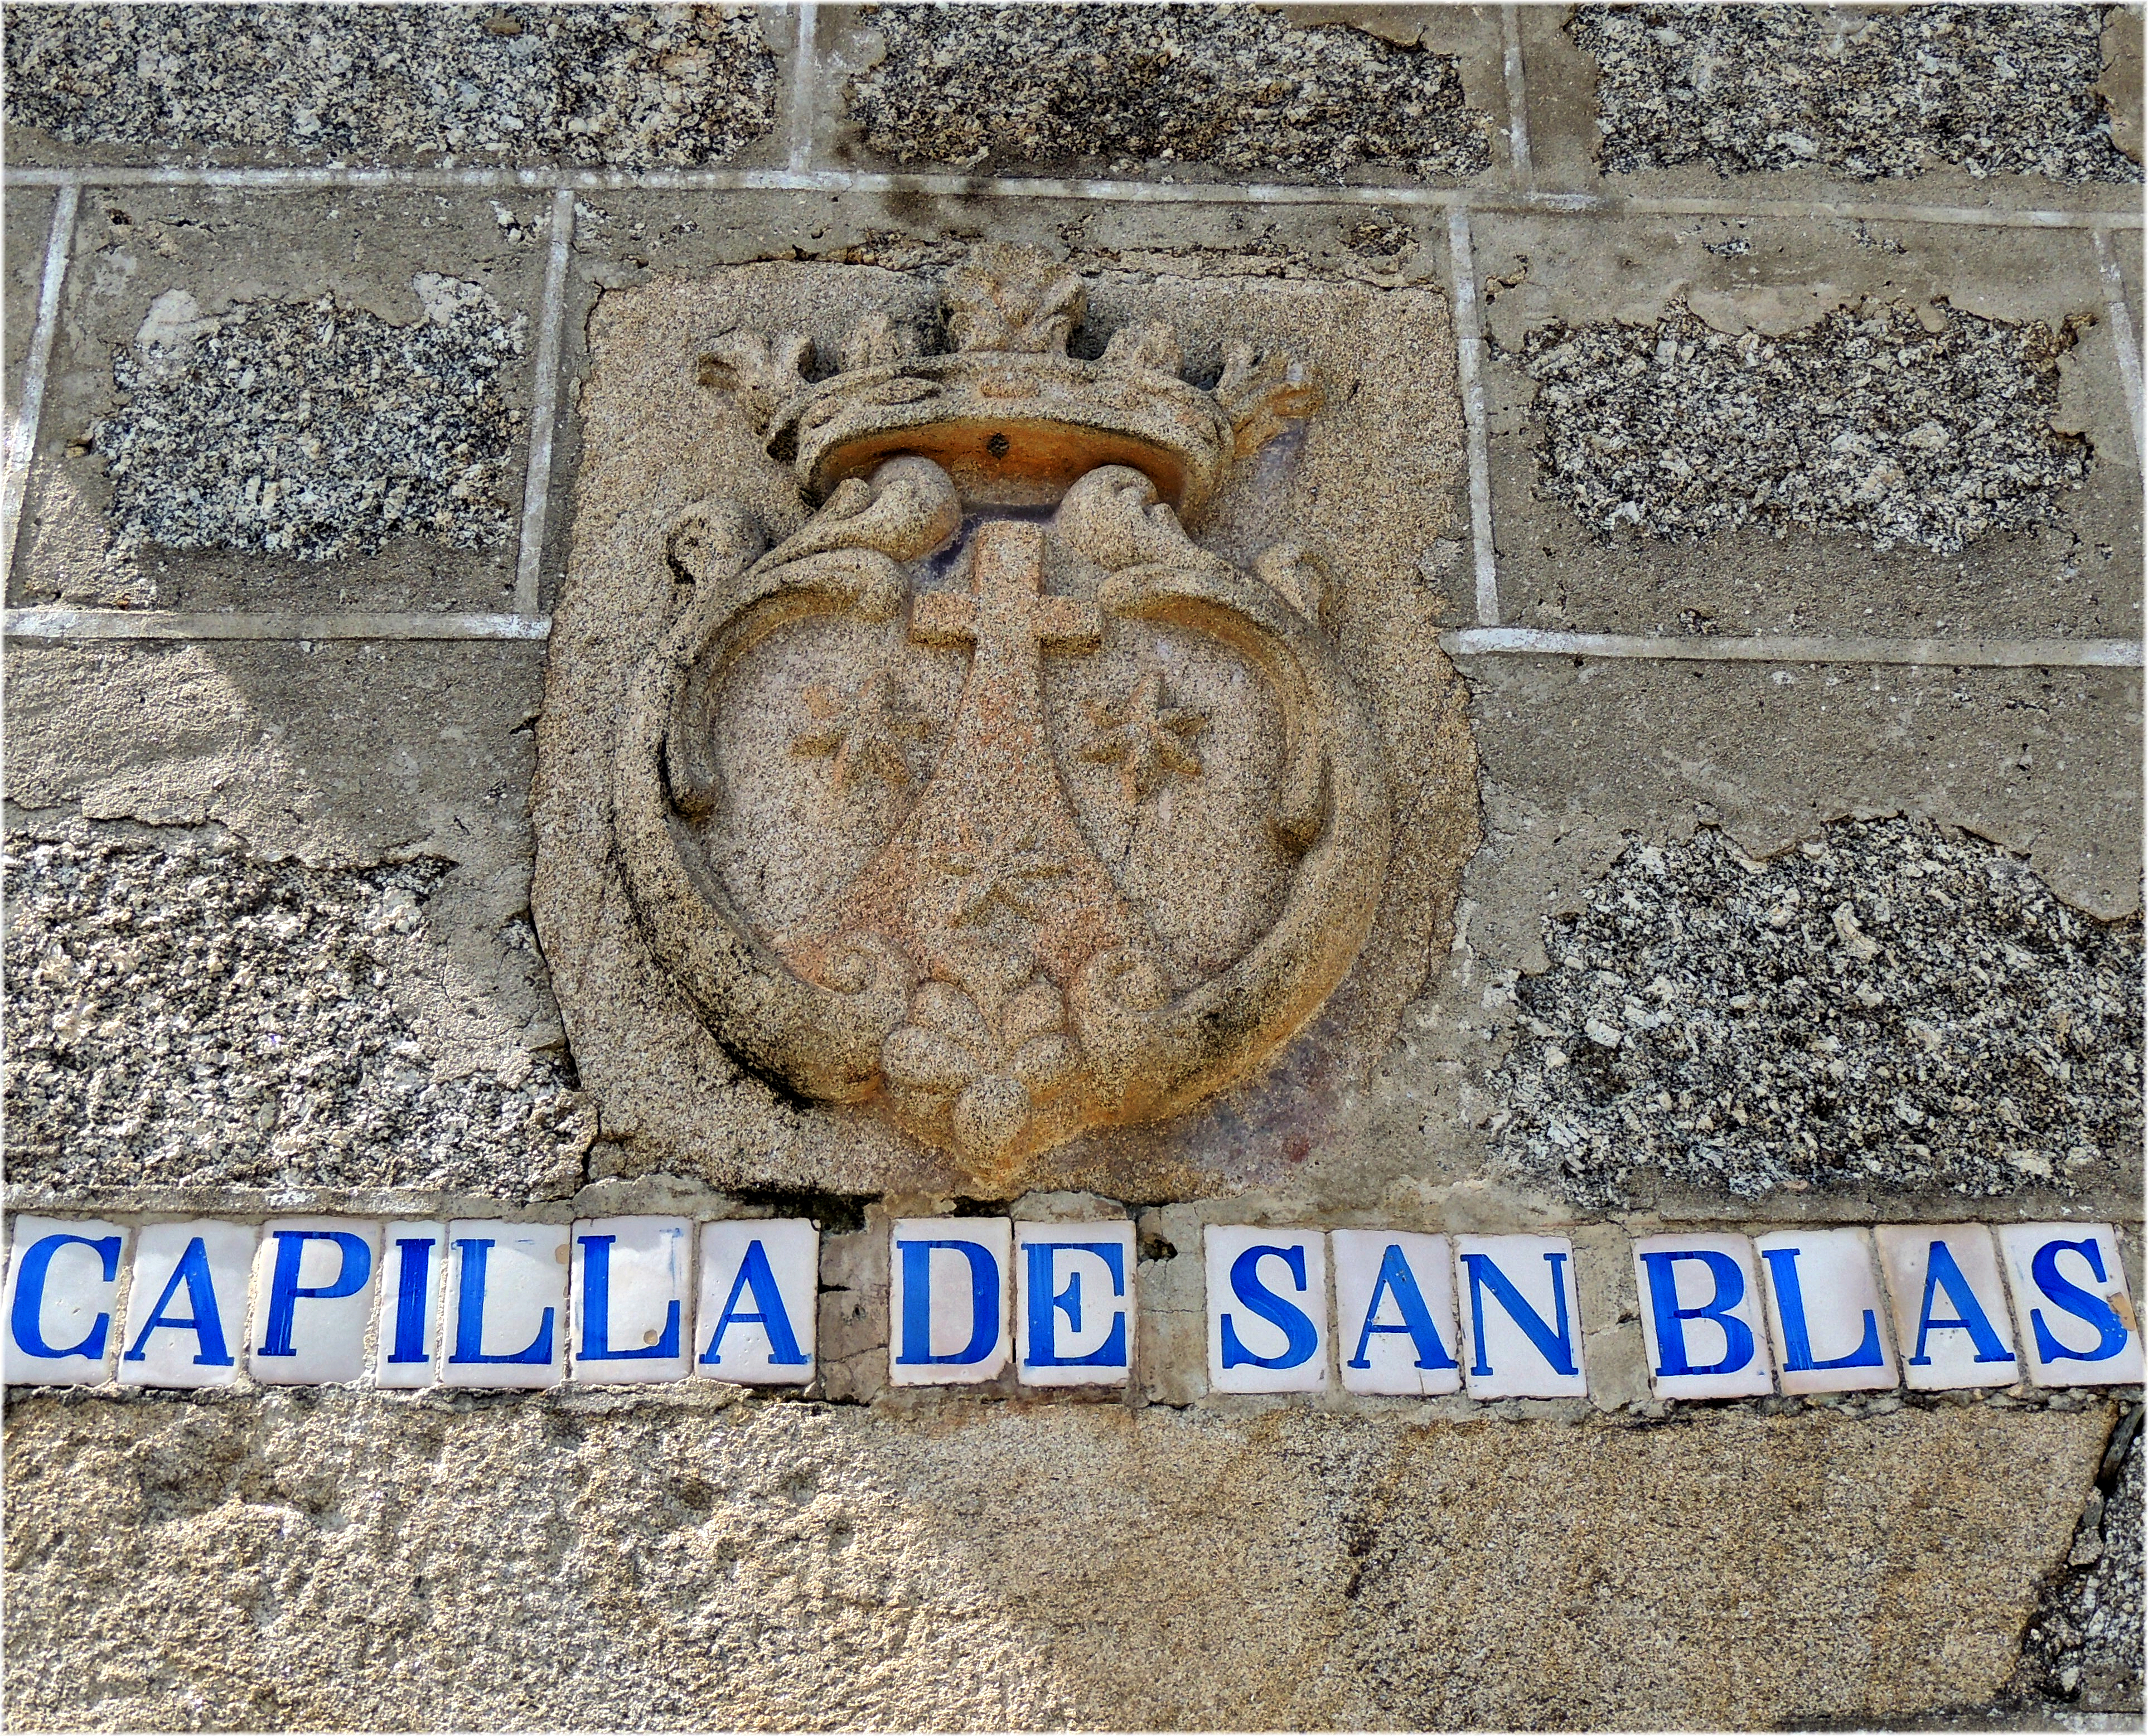
rock, wall, monument, statue, sculpture, art, carving, relief, stone carving, ancient history